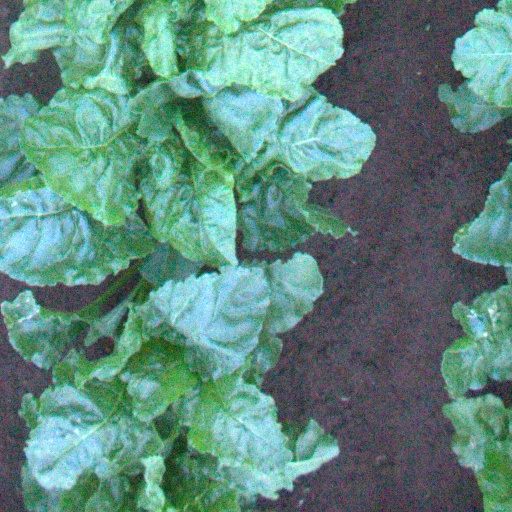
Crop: sugar beet